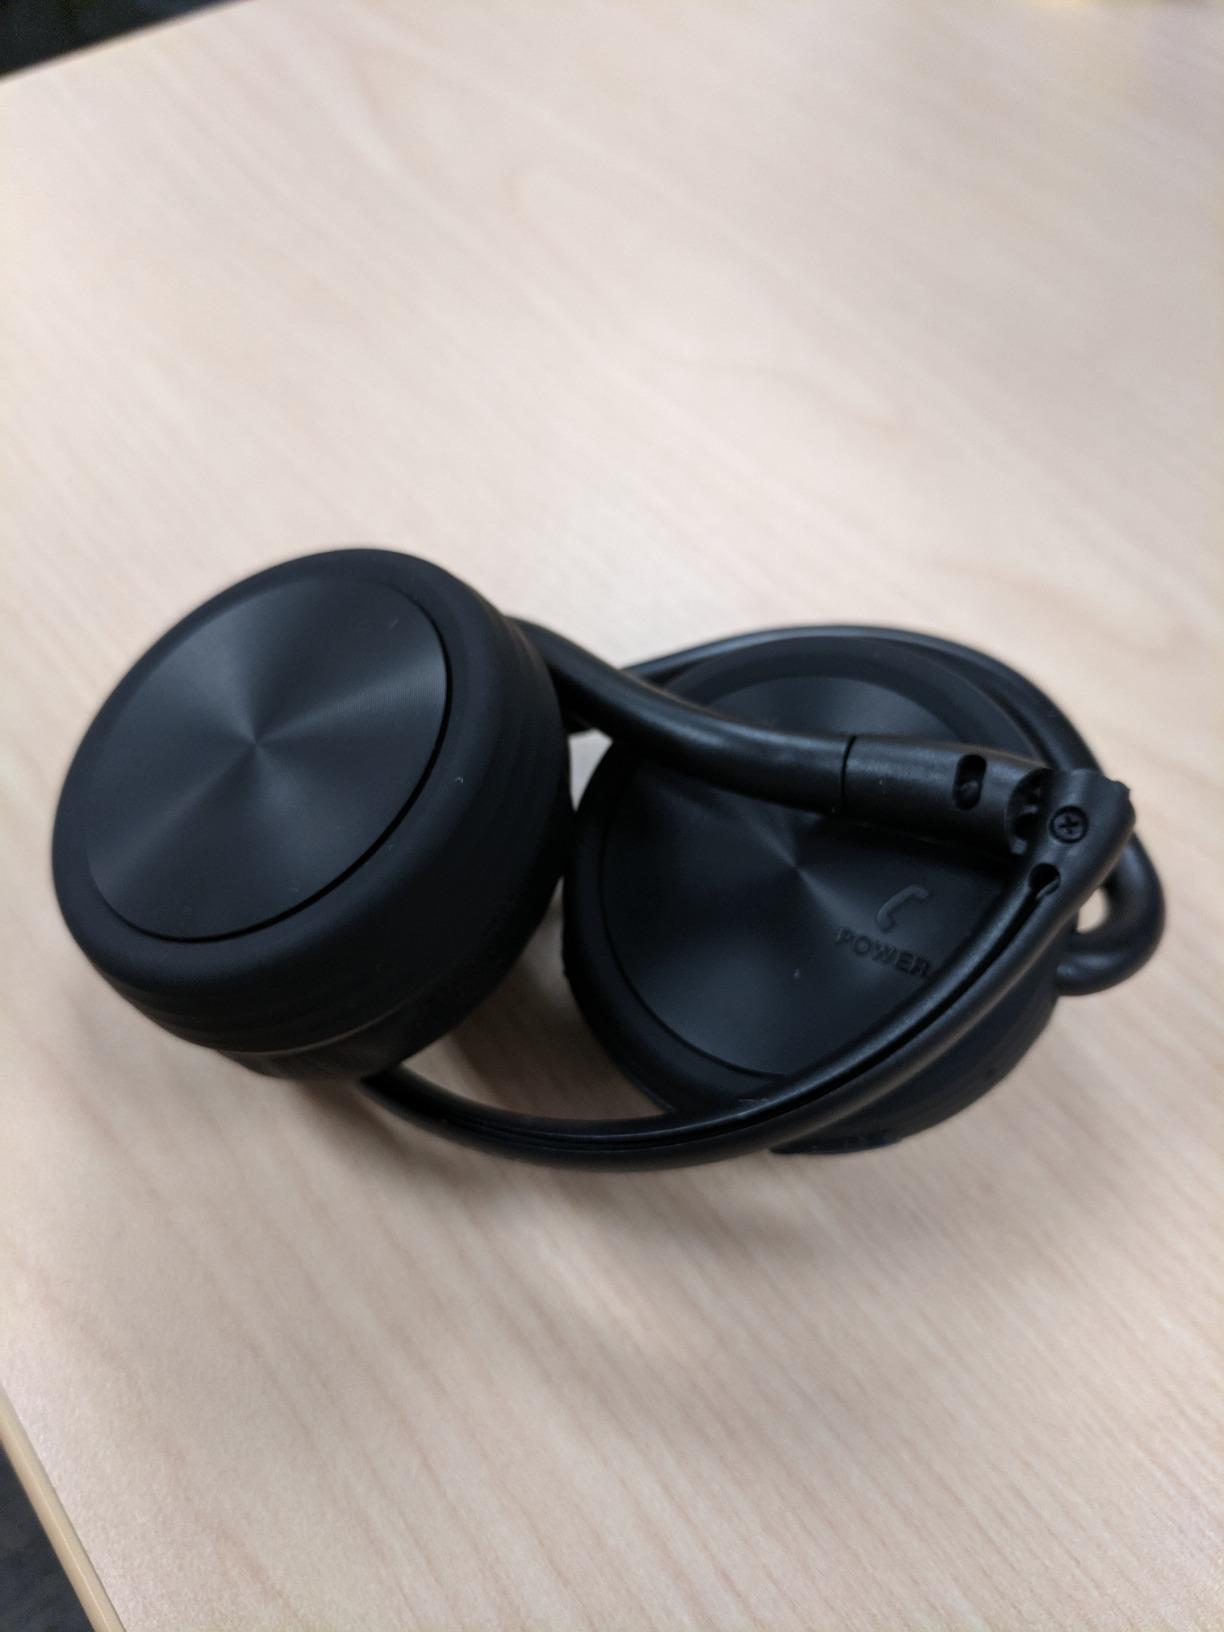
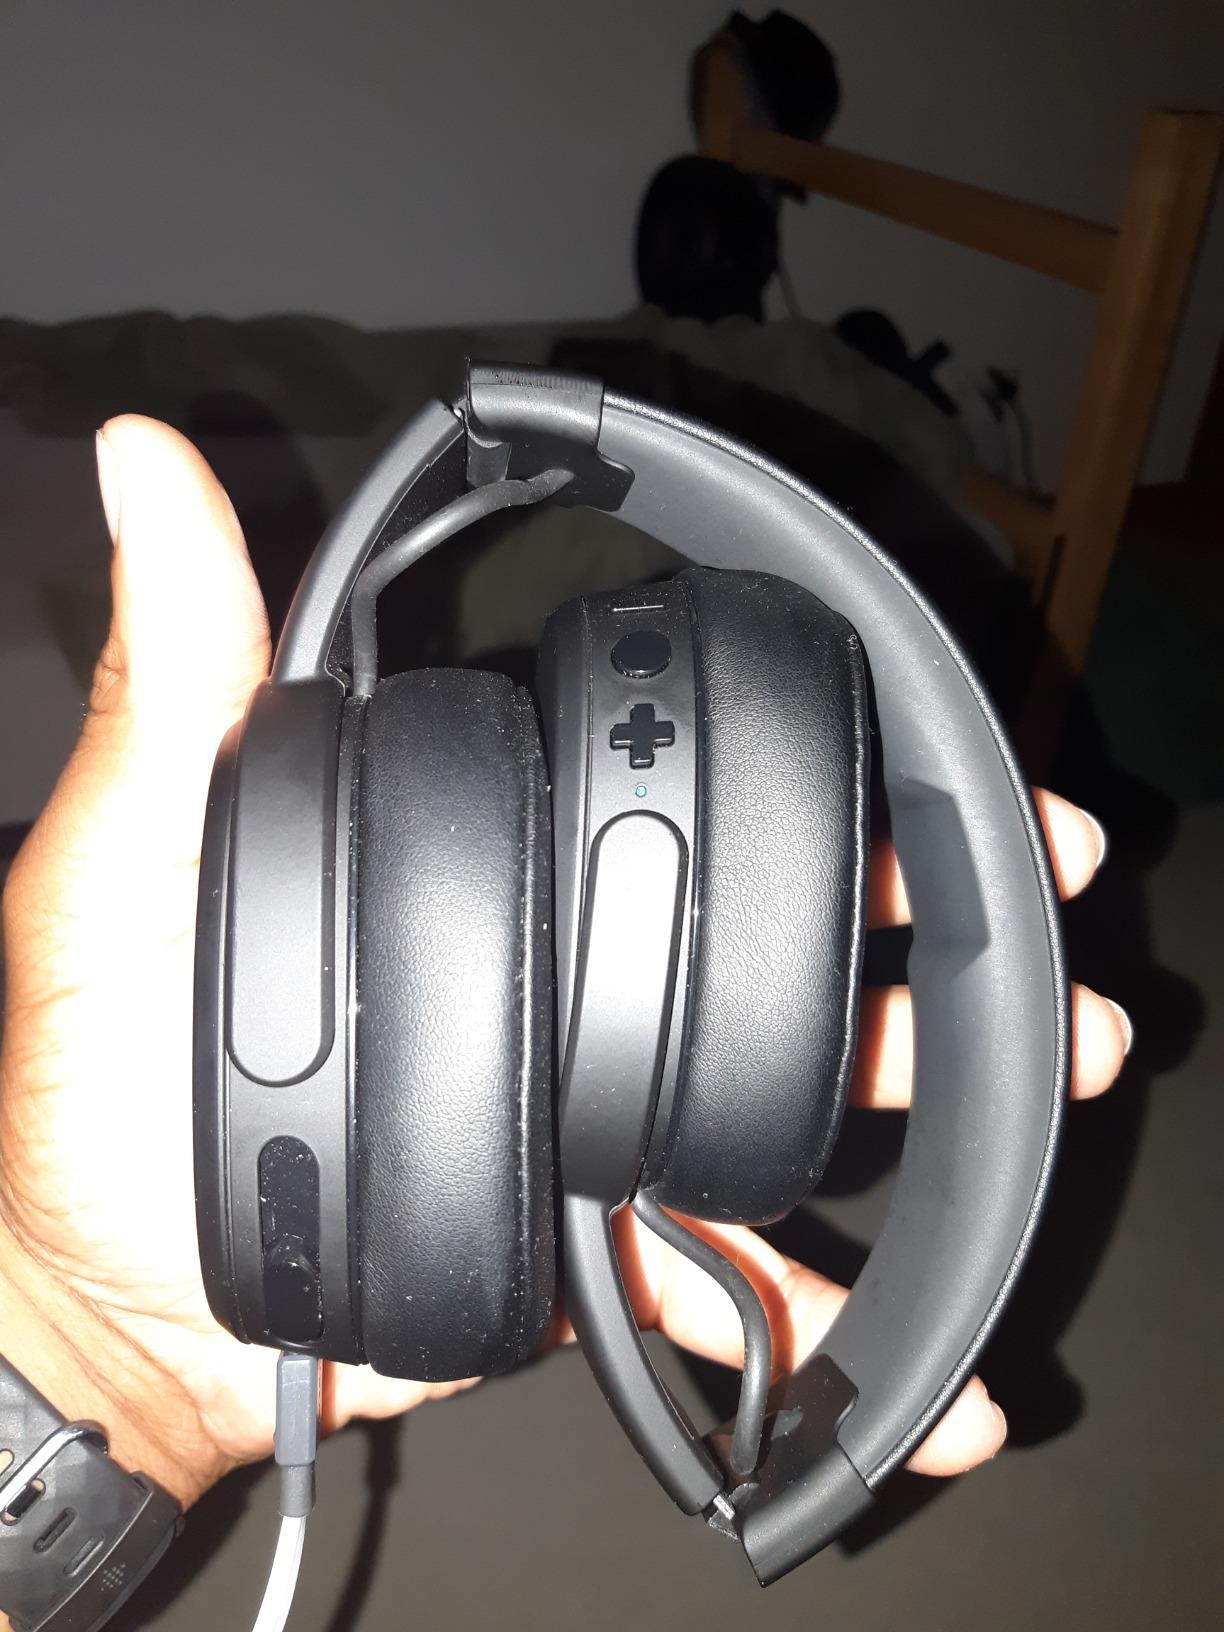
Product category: headphones
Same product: no